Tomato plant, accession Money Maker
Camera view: horizontal (90 deg, fisheye); turntable rotation: 30 degrees
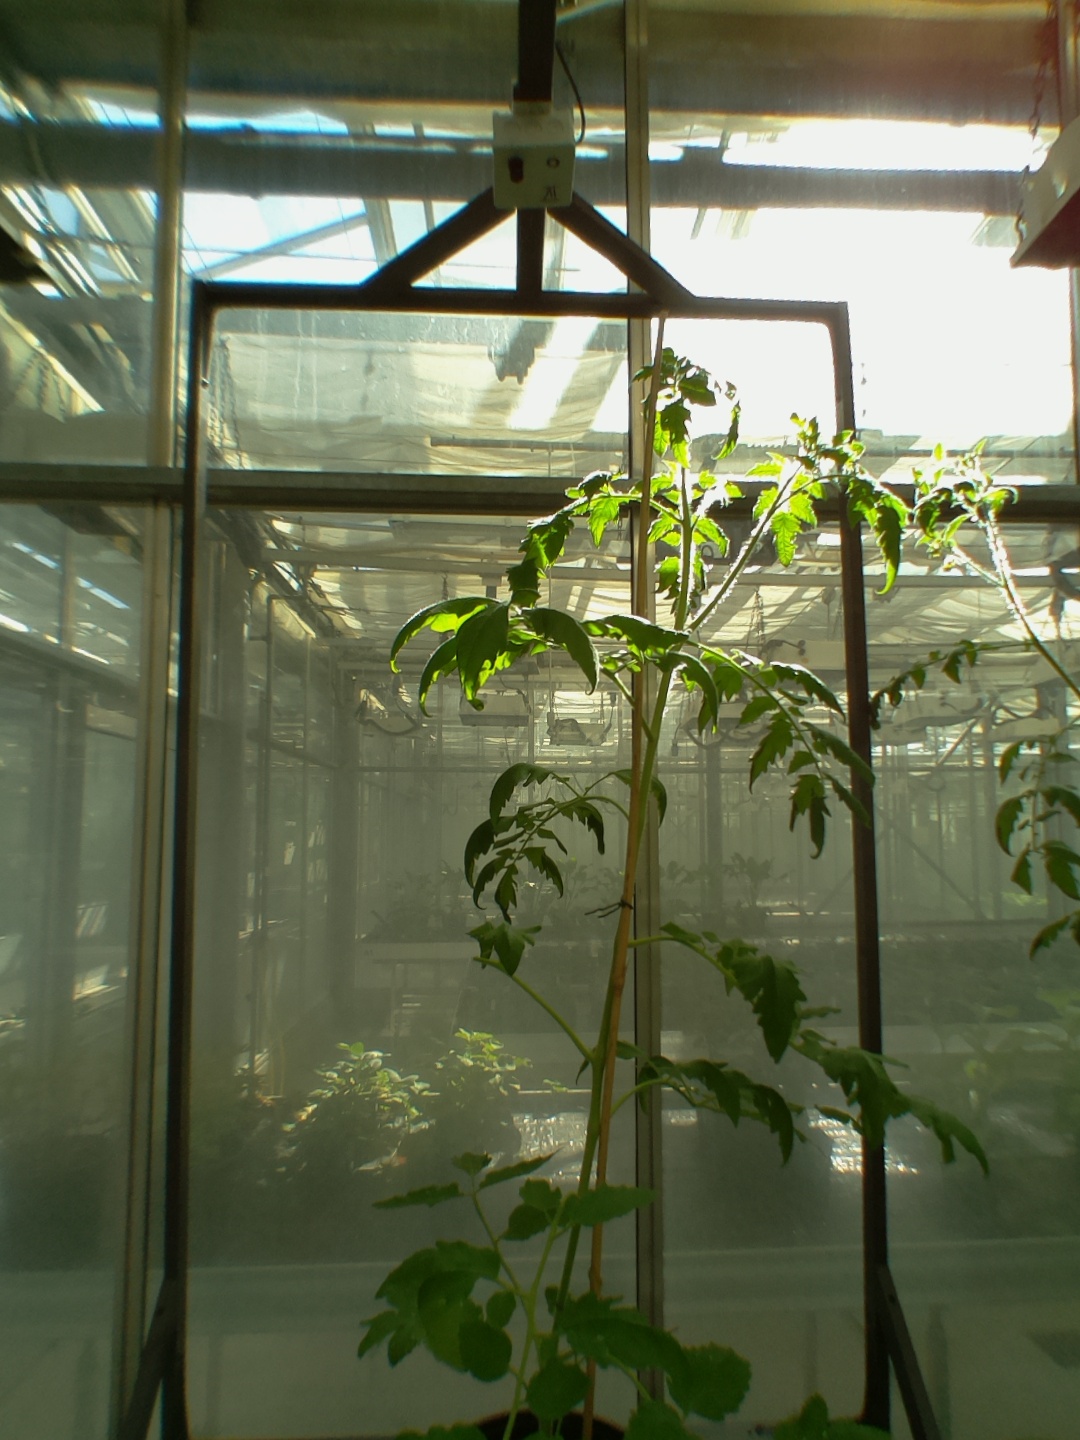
BBCH growth stage 60: First flowers open